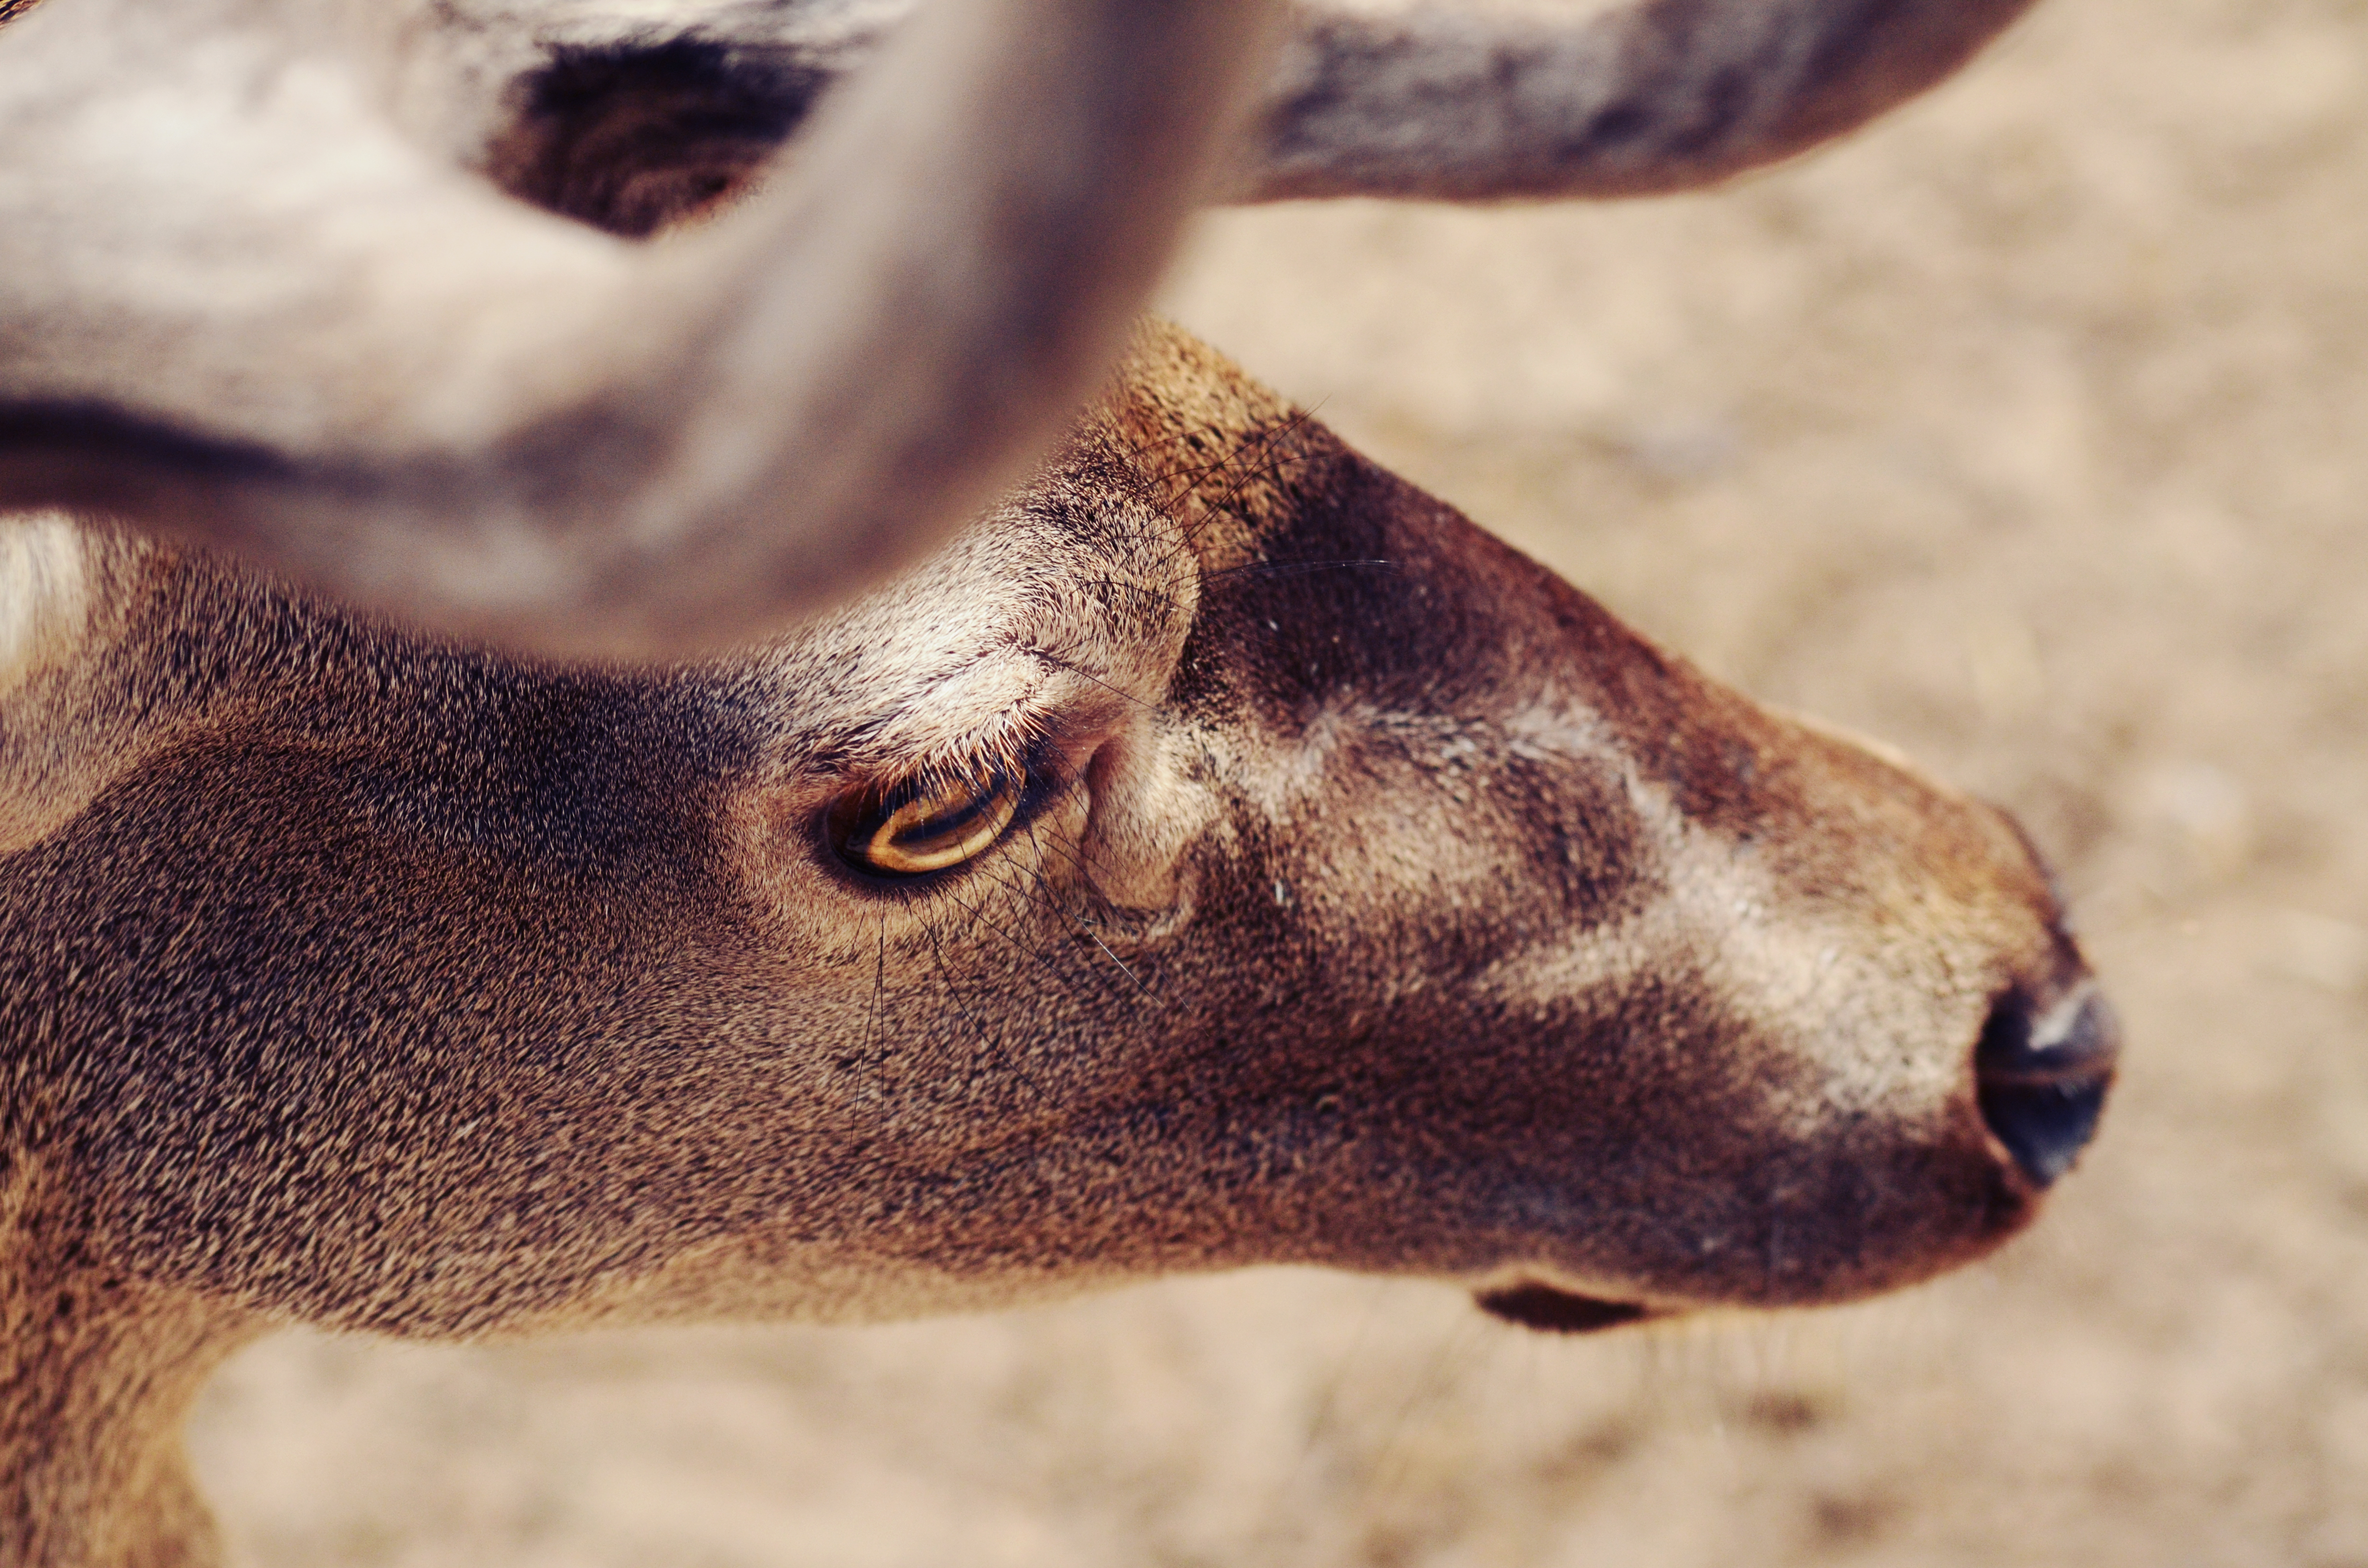
wildlife, deer, horn, brown, mammal, fauna, antler, doe, close up, giraffe, head, macro photography, giraffidae, cattle like mammal